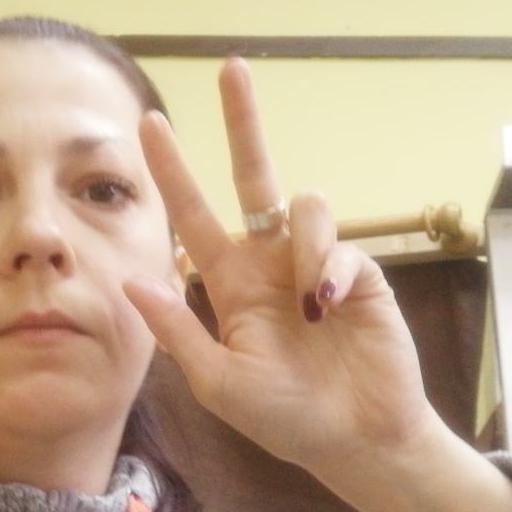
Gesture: three2